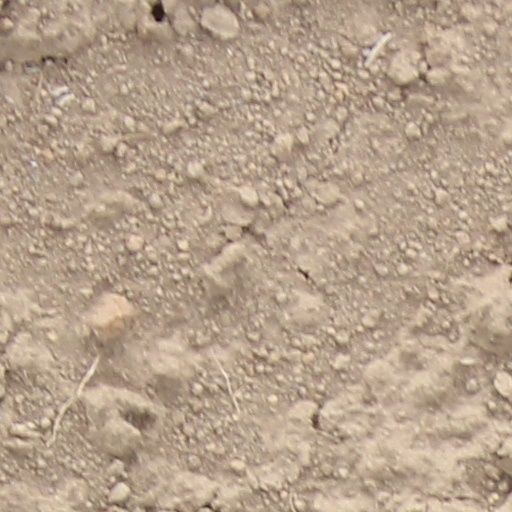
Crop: wheat